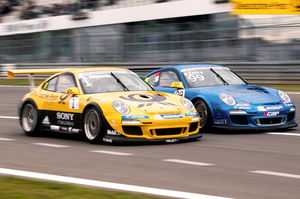
Kévin Estre, né le 28 octobre 1988 à Lyon, est un pilote automobile français.